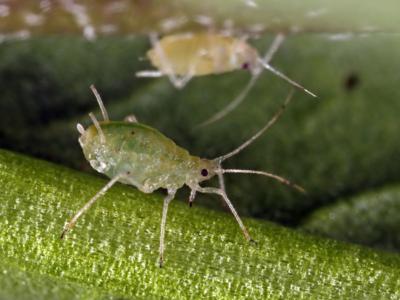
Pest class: green_peach_aphid